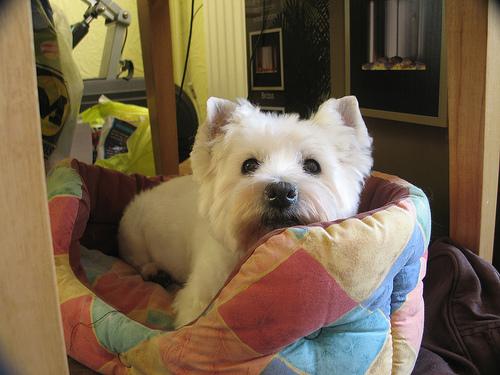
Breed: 209-n000040-West_Highland_white_terrier